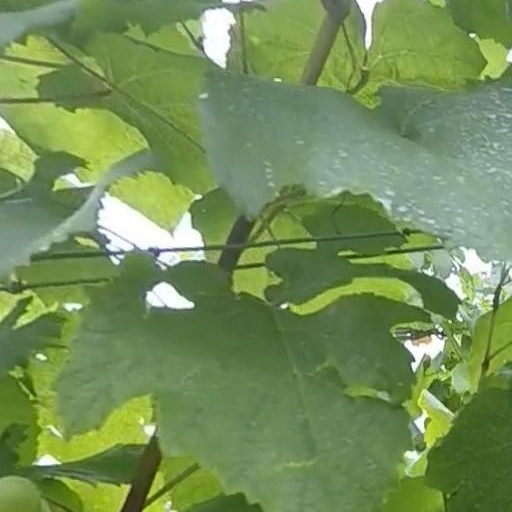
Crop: grape